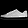
Label: Sneaker